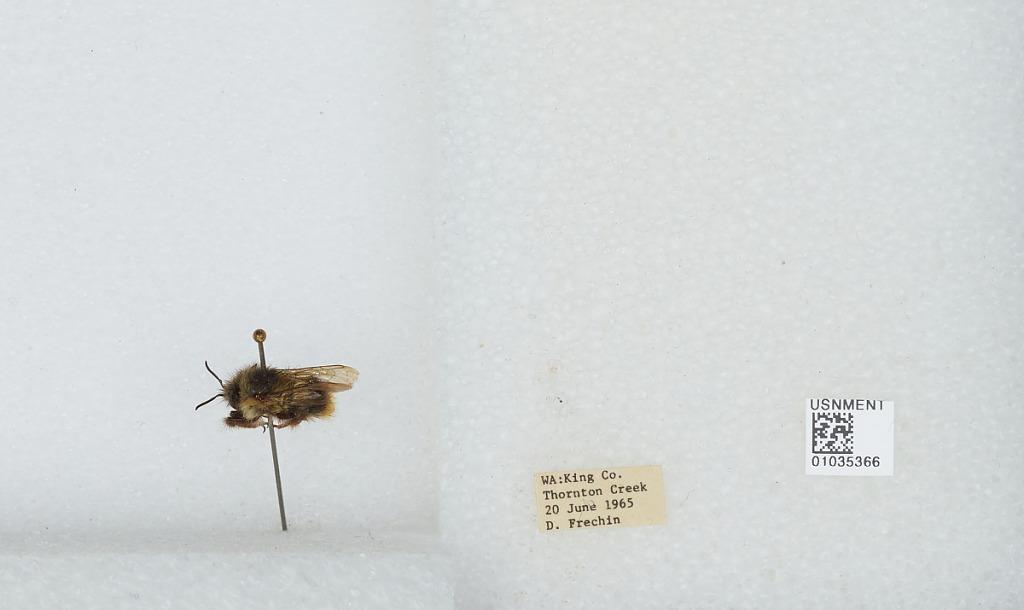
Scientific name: Bombus (Pyrobombus) mixtus Cresson
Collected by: D. Frechin
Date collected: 1965-6-20
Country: United States
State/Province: Washington
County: King
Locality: Thornton Creek
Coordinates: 47.7031, -122.309